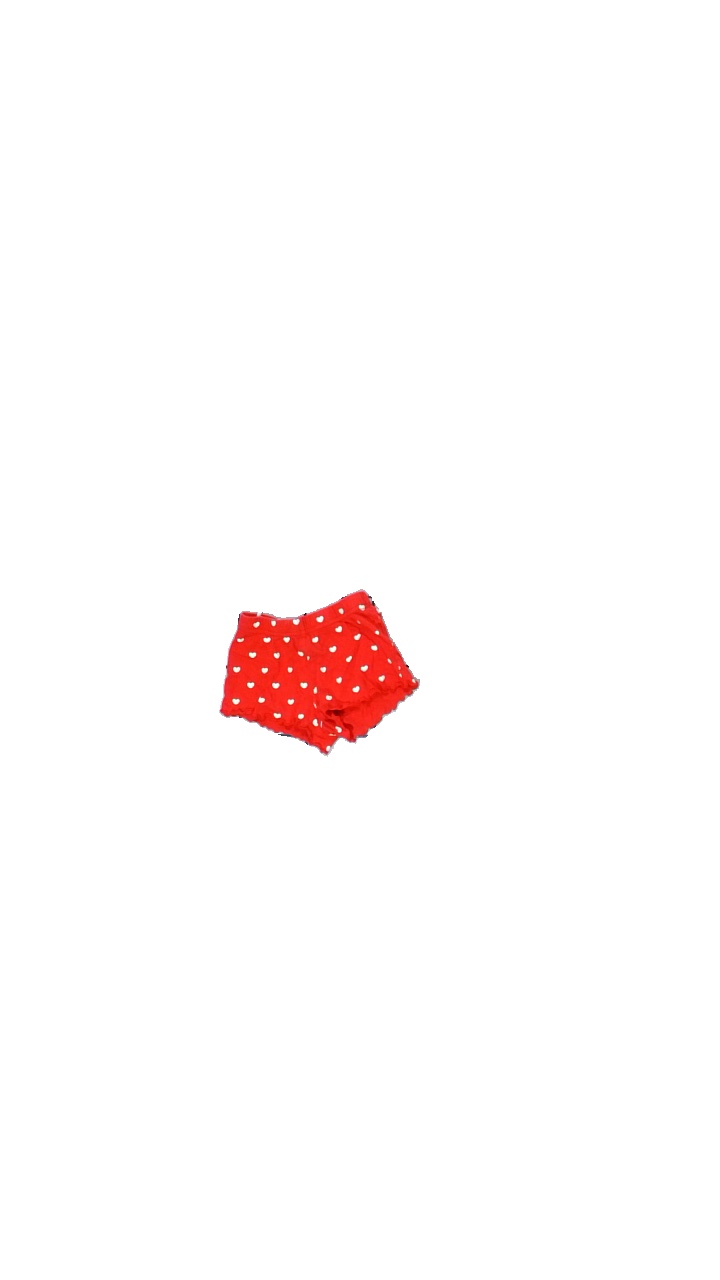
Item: Shorts (Children)
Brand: Bodyzone
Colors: Red, White
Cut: Regular
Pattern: Other
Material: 69% nylon, 31% cotton
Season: All
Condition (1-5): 3
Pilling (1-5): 5
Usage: Export
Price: <50